Dorothy Stimson

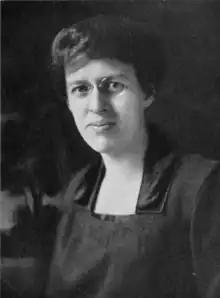
Dorothy Stimson, from the 1926 yearbook of Goucher College

Dorothy Stimson (October 10, 1890 – September 19, 1988) was an American academic. She served as the dean of Goucher College from 1921 to 1947, and Acting President Jan - May 1930, and was a professor of history at the college until 1955.